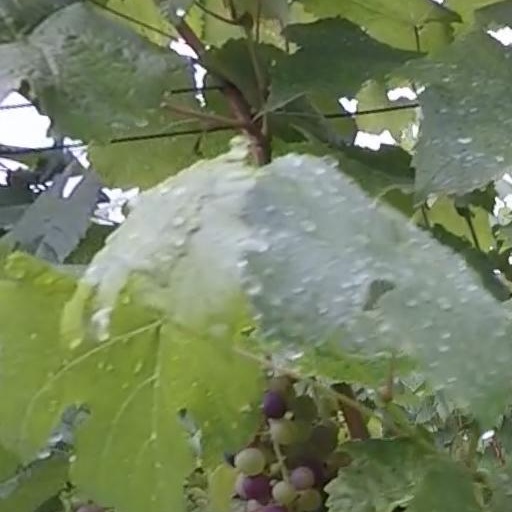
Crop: grape